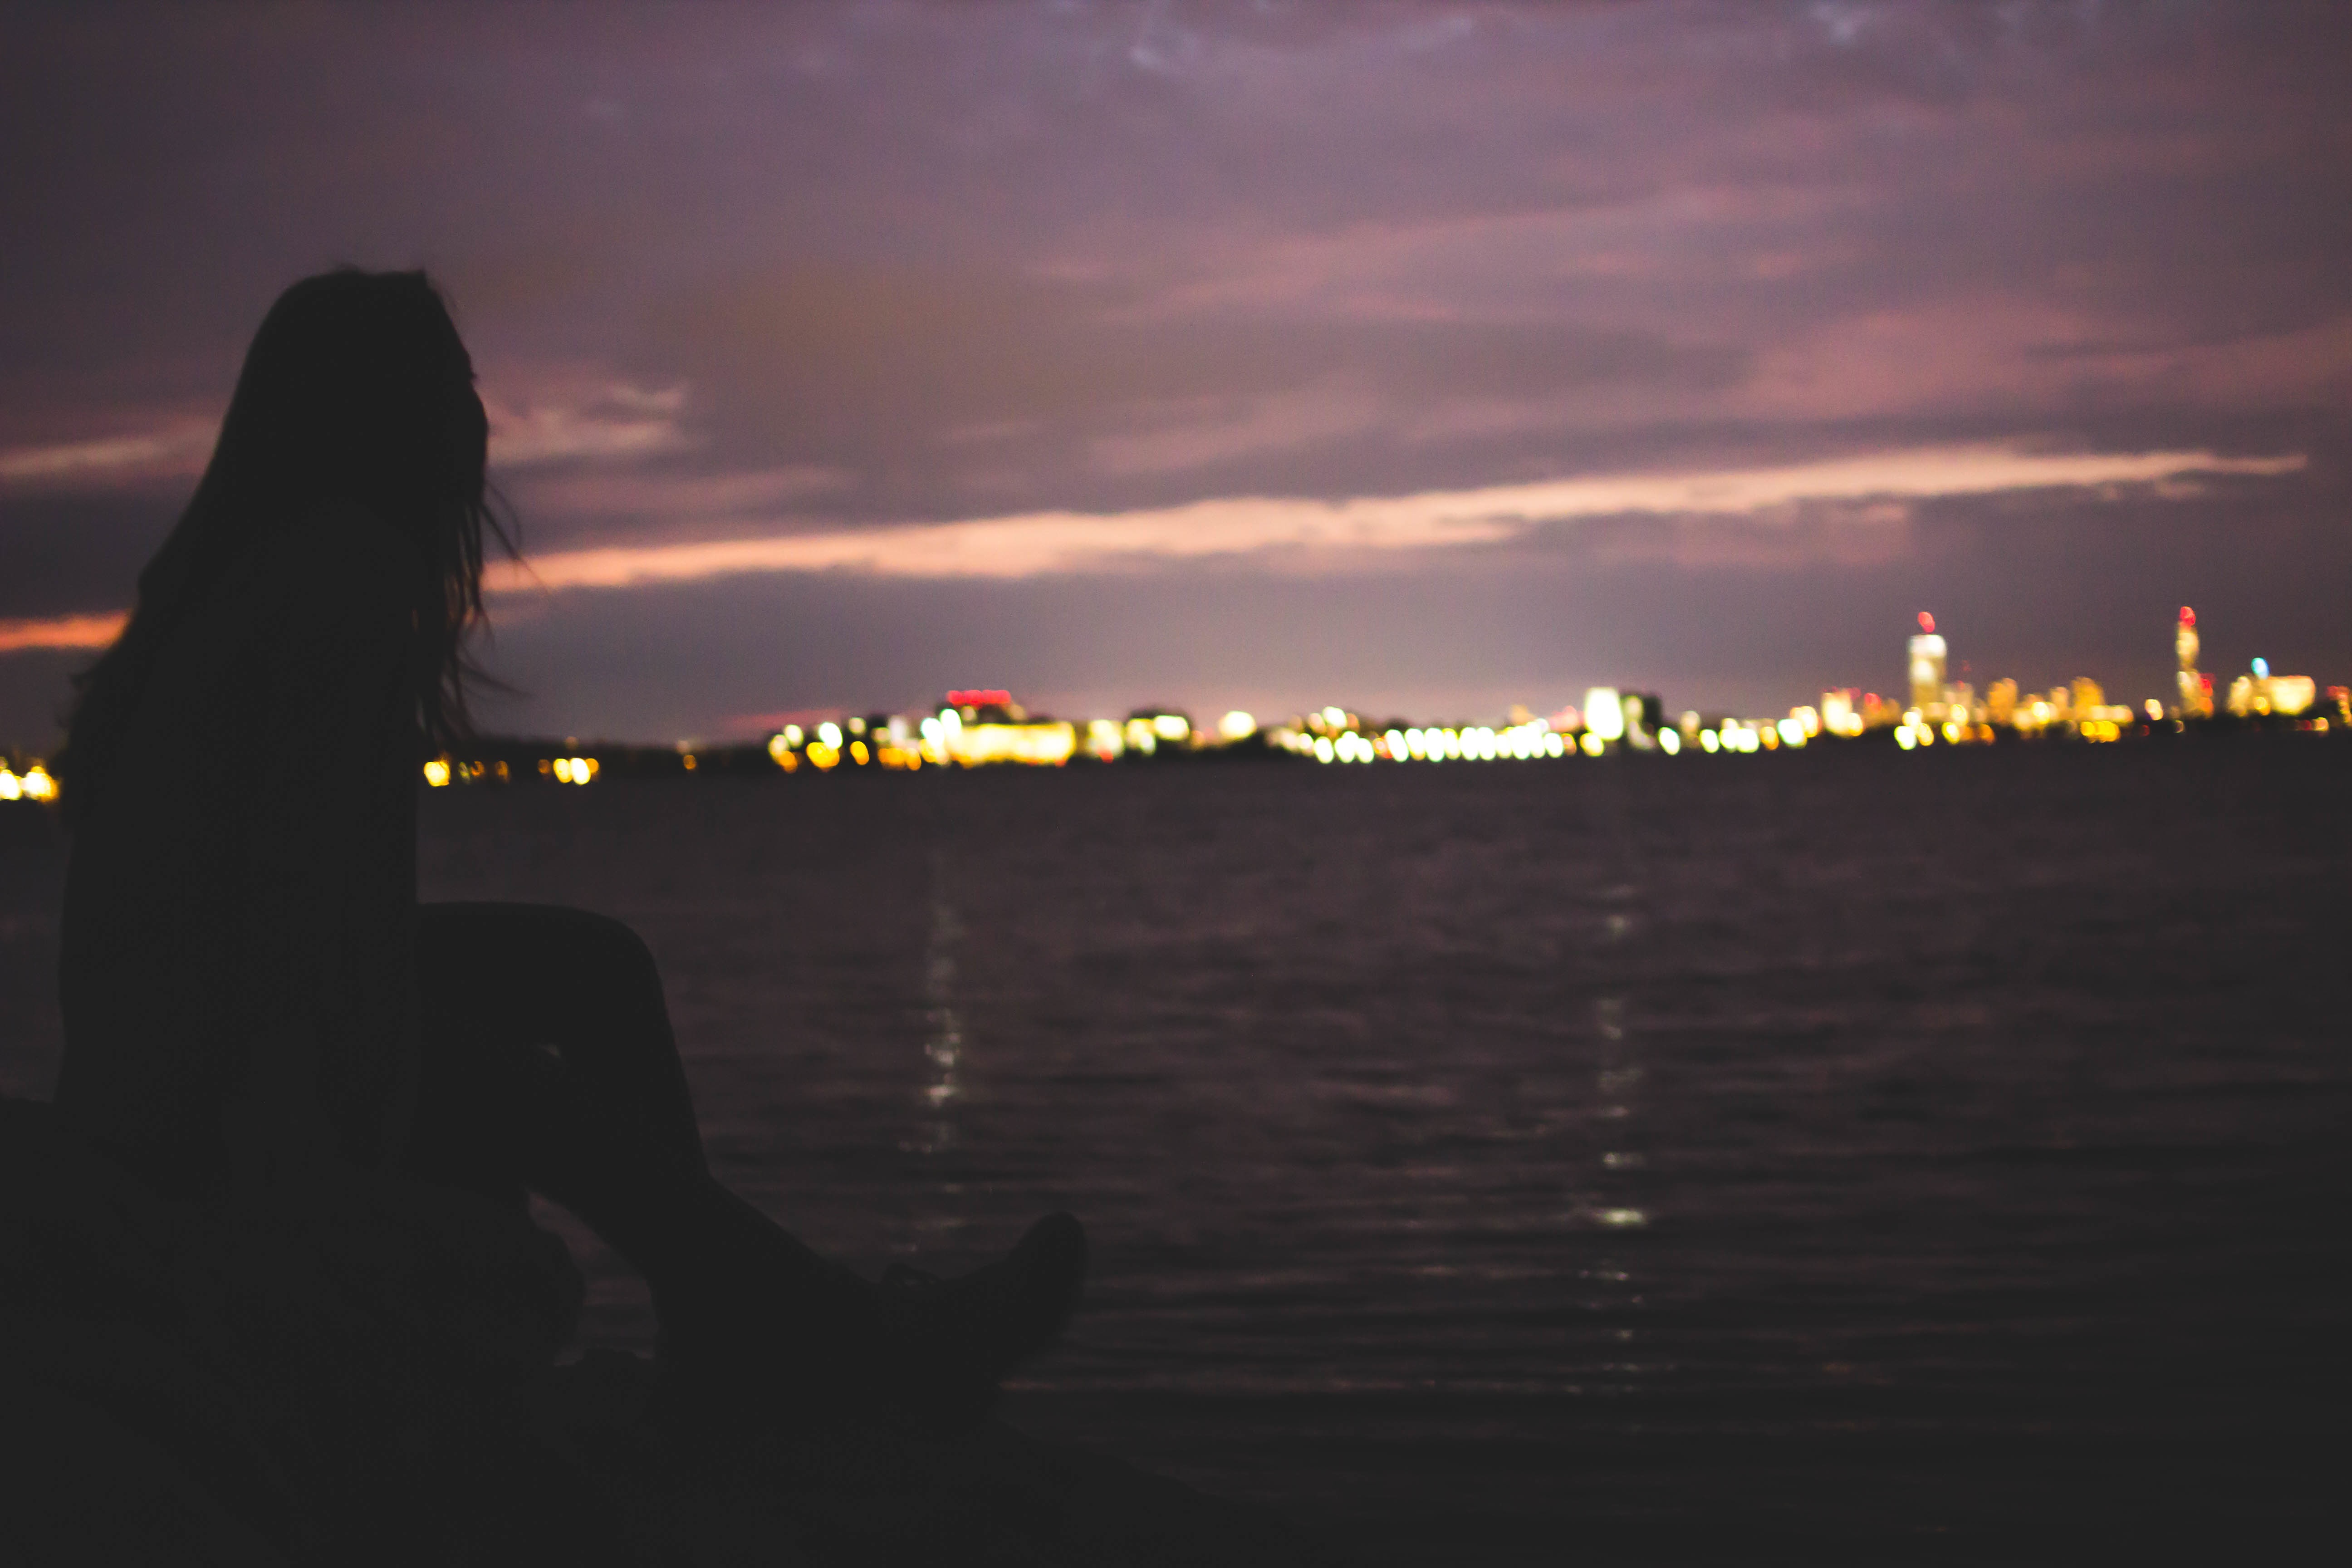
sea, horizon, silhouette, light, cloud, sunrise, sunset, night, sunlight, morning, dawn, dusk, evening, darkness